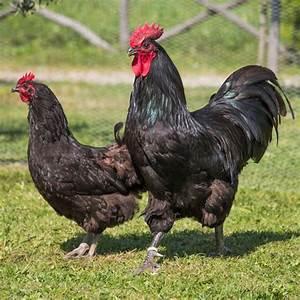
chicken